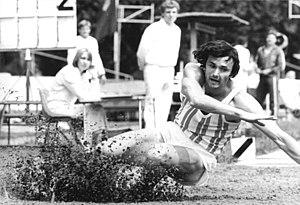
Rainer Pottel est un athlète est-allemand, spécialiste du décathlon.